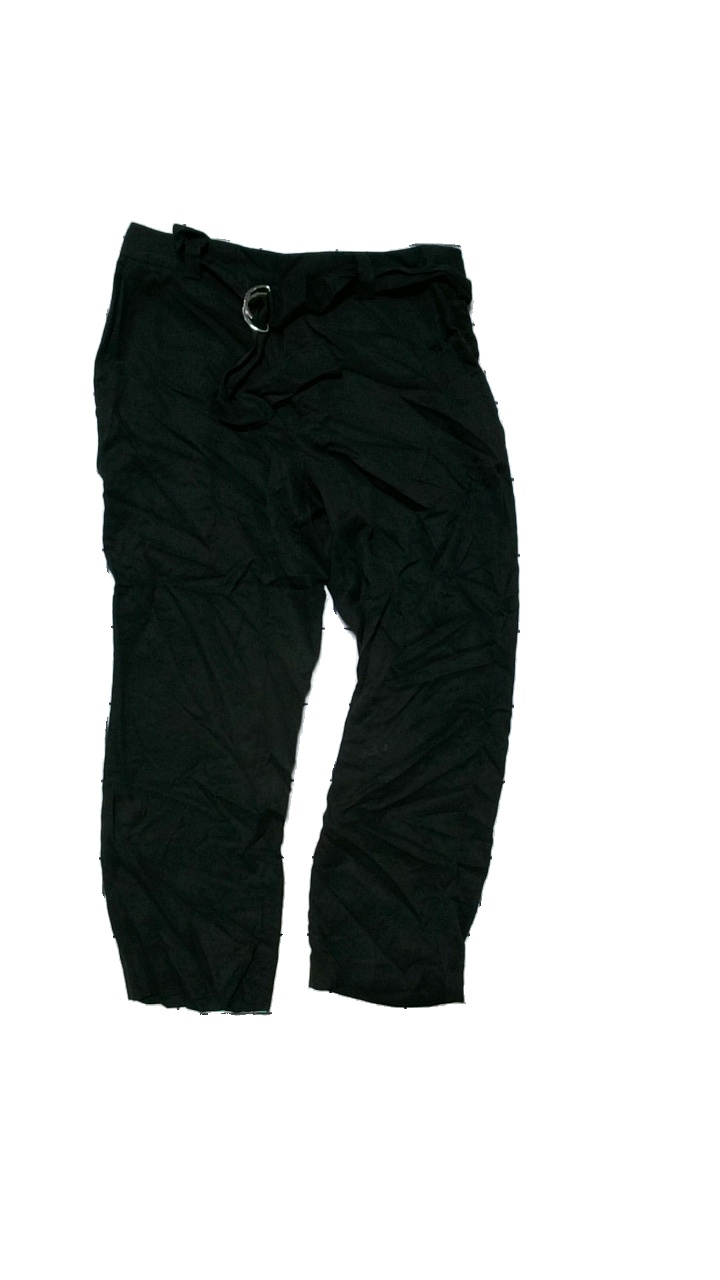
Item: Trousers (Ladies)
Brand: Stockhlm
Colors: Black
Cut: V-collar, Loose
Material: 95% polyester, 5% elastane
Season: All
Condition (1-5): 3
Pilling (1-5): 4
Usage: Reuse
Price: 50-100